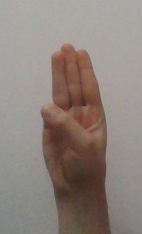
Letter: thaa